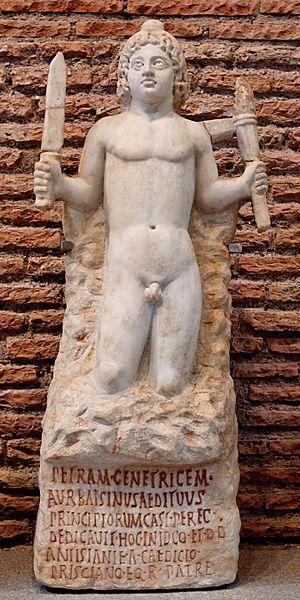
Mithra naissant de la pierre (petra genetrix), statue consacrée par un dénommé Aurelius Bassinus, ædituus (gardien des lieux de culte) des principia de la caserne des pérégrins, unité de la Garde impériale à cheval (equites singulares). Règne de Commode. Italiano: Mitra che nasce dalla roccia (petra genetrix), statua dedicata da Aurelio Bassino, ædituus (custode dei luoghi sacri) dai principia (parte centrale) della caserma dei peregrini, un corpo della guardia a cavallo dell'imperatore (equites singulares). Età di Commodo. AE 1980, 48: Petram genetricem / Aur(elius) Bassinus aedituus / principiorum cast(rorum) pereg(rinorum) / dedicavit hoc in l&lt
Les reliefs mithriaques de Jort sont des sculptures trouvées en 2011 dans la commune éponyme, département du Calvados, région Normandie, en France. La découverte a lieu de manière fortuite lors de travaux publics d'assainissement et les reliefs sont depuis lors conservés dans la mairie de la commune.
Le mithraïsme — parfois mithriacisme ou mithrach[k]isme — ou culte de Mithra est un culte à mystères apparu probablement pendant le IIᵉ siècle av. J.-C. en Perse. Durant les siècles suivants il se propage dans tout l'Empire romain et atteint son apogée durant le IIIᵉ siècle. Ce culte est particulièrement bien reçu et implanté chez les soldats romains.
Mithra ou Mithras est originellement un dieu indo-iranien, fils d'Anahita. Son culte connut un important développement dans la Rome antique aux IIᵉ et IIIᵉ siècles de notre ère.